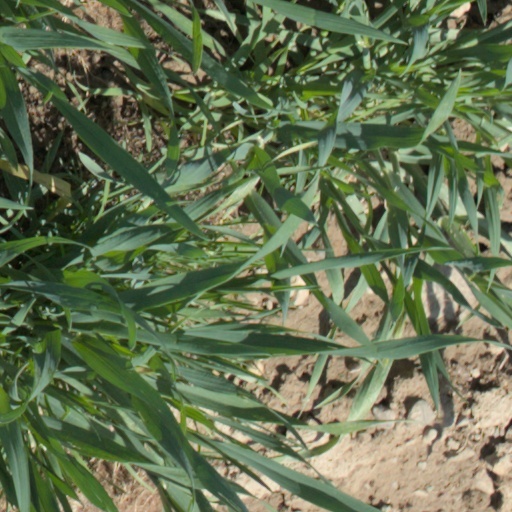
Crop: wheat